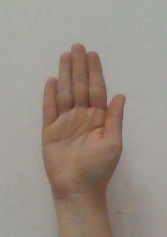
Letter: seen